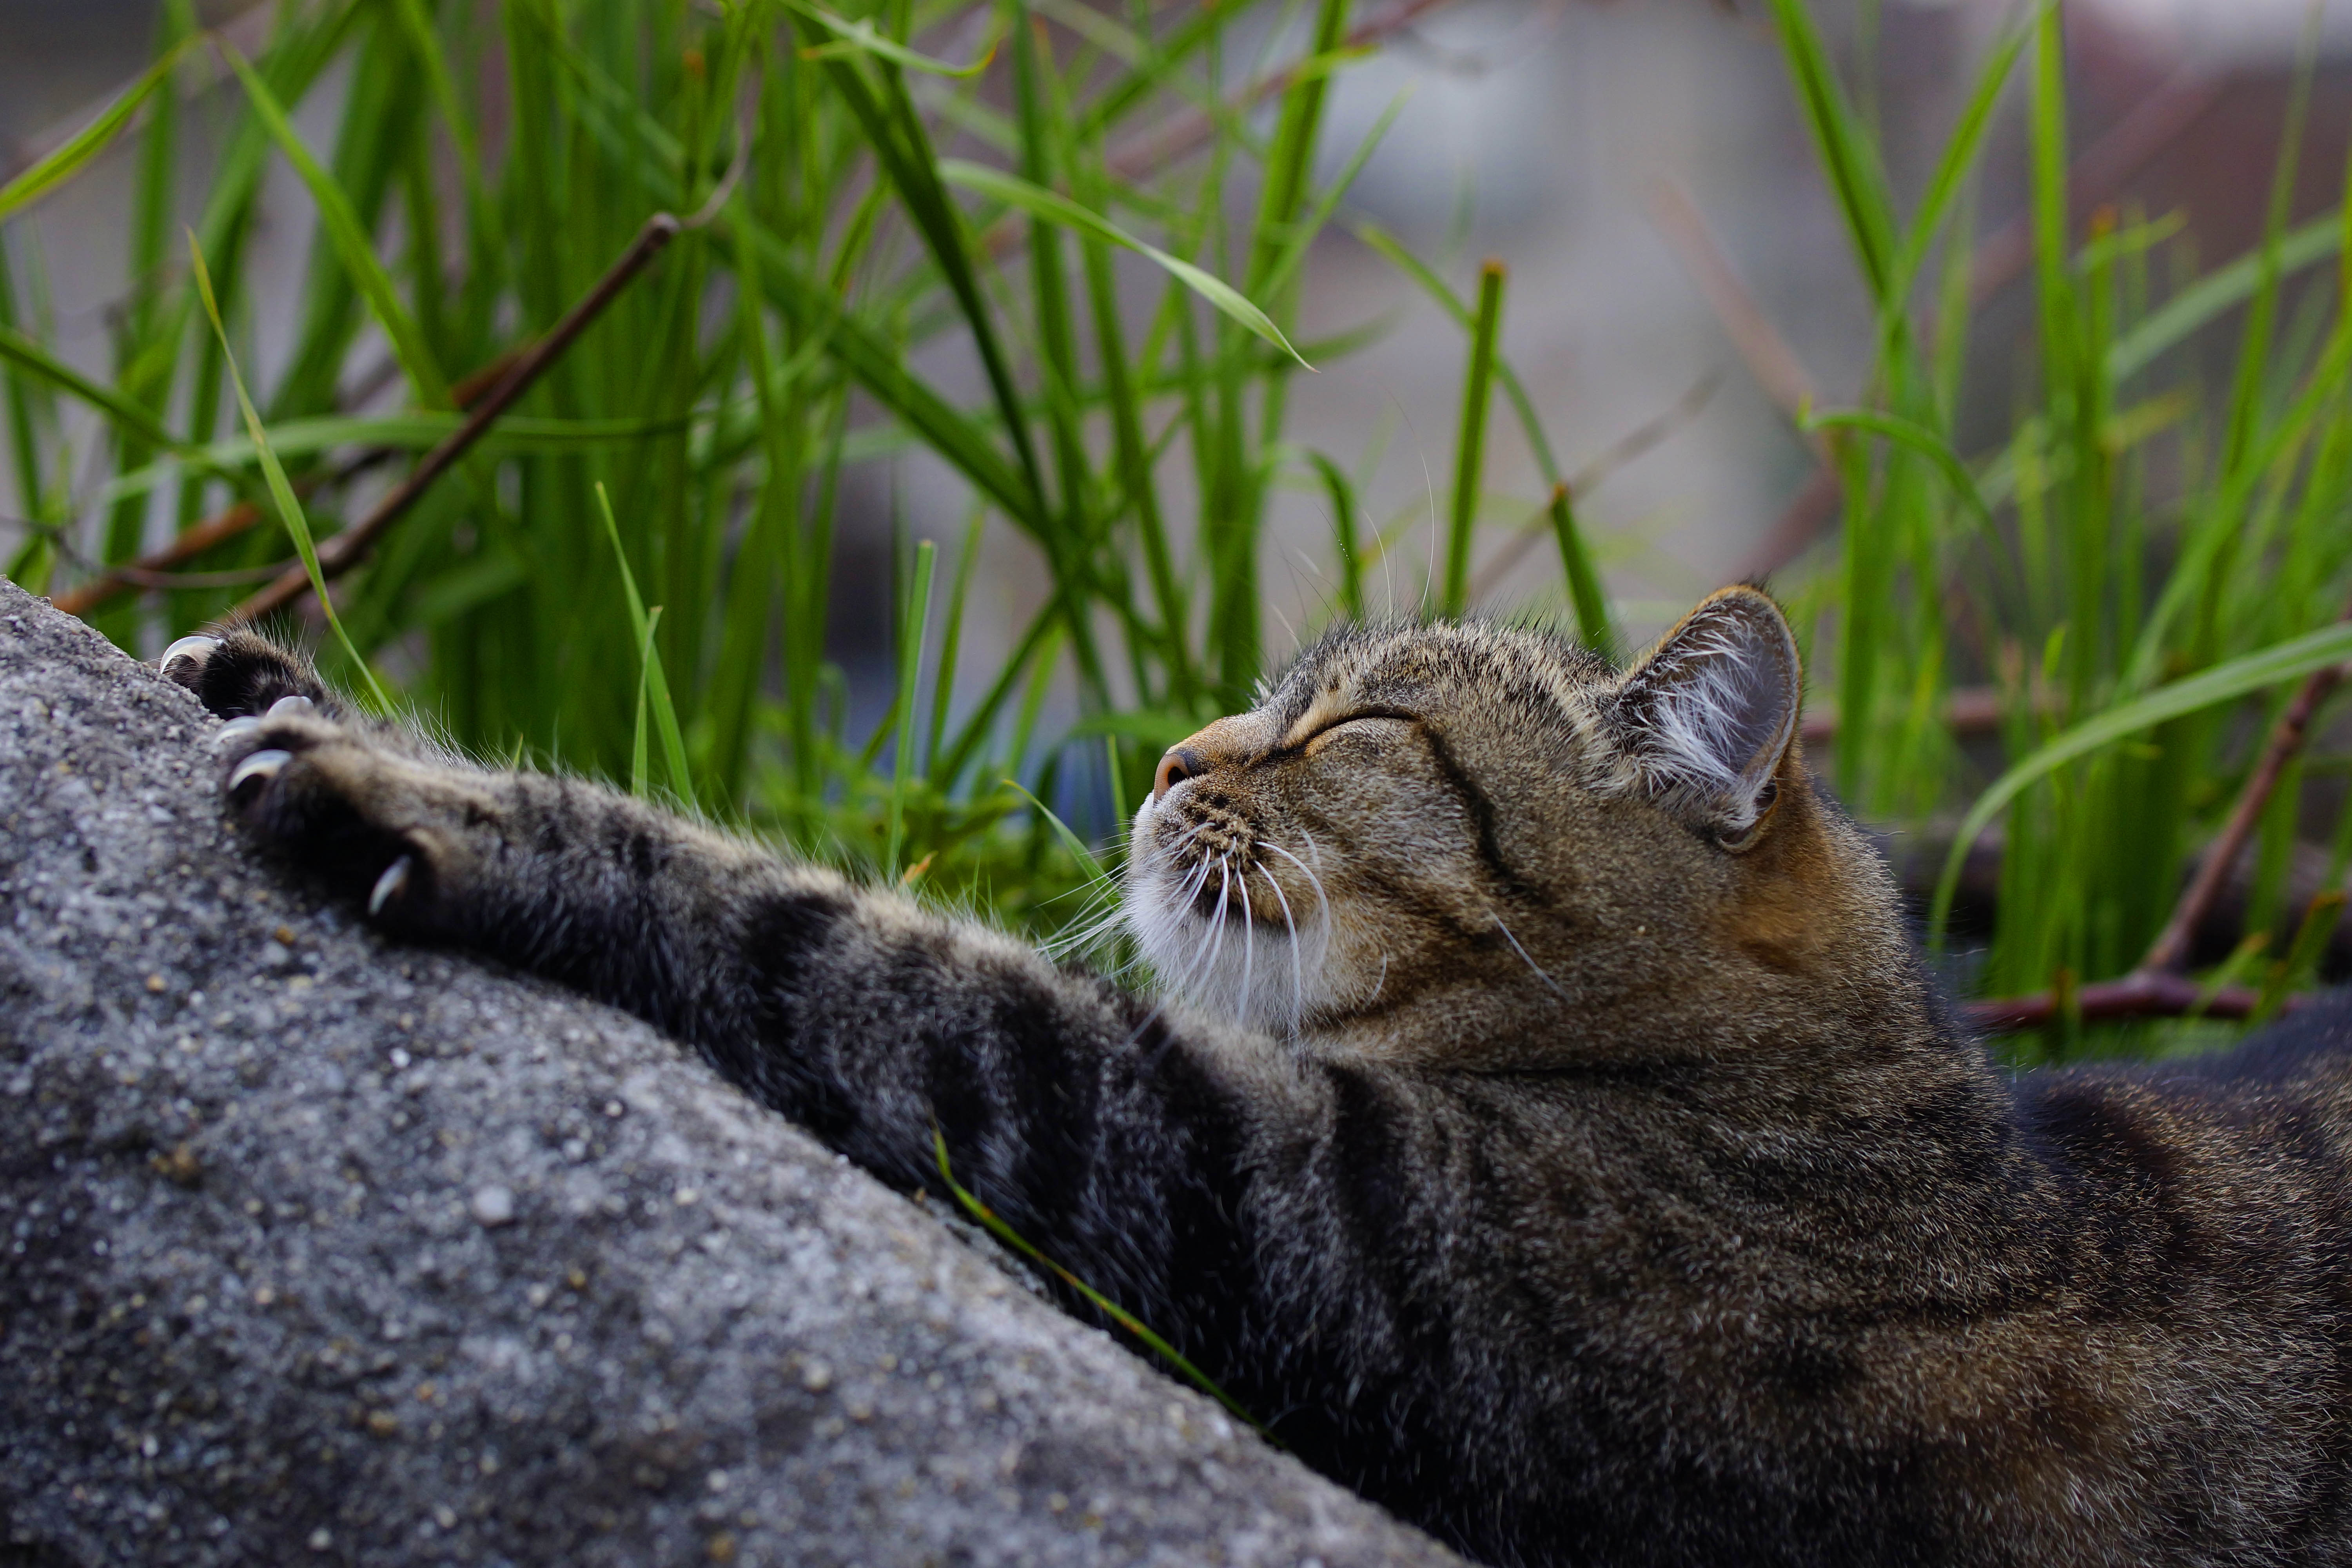
nature, grass, photo, wildlife, cat, mammal, fauna, cats, whiskers, animals, vertebrate, 60mm, gatos, a77, g, ggl1, gaby1, xovesphoto, animales, sonya77, tamron60mm, gphoto, xelodegalicia, gabrielcoru a, wild cat, small to medium sized cats, cat like mammal